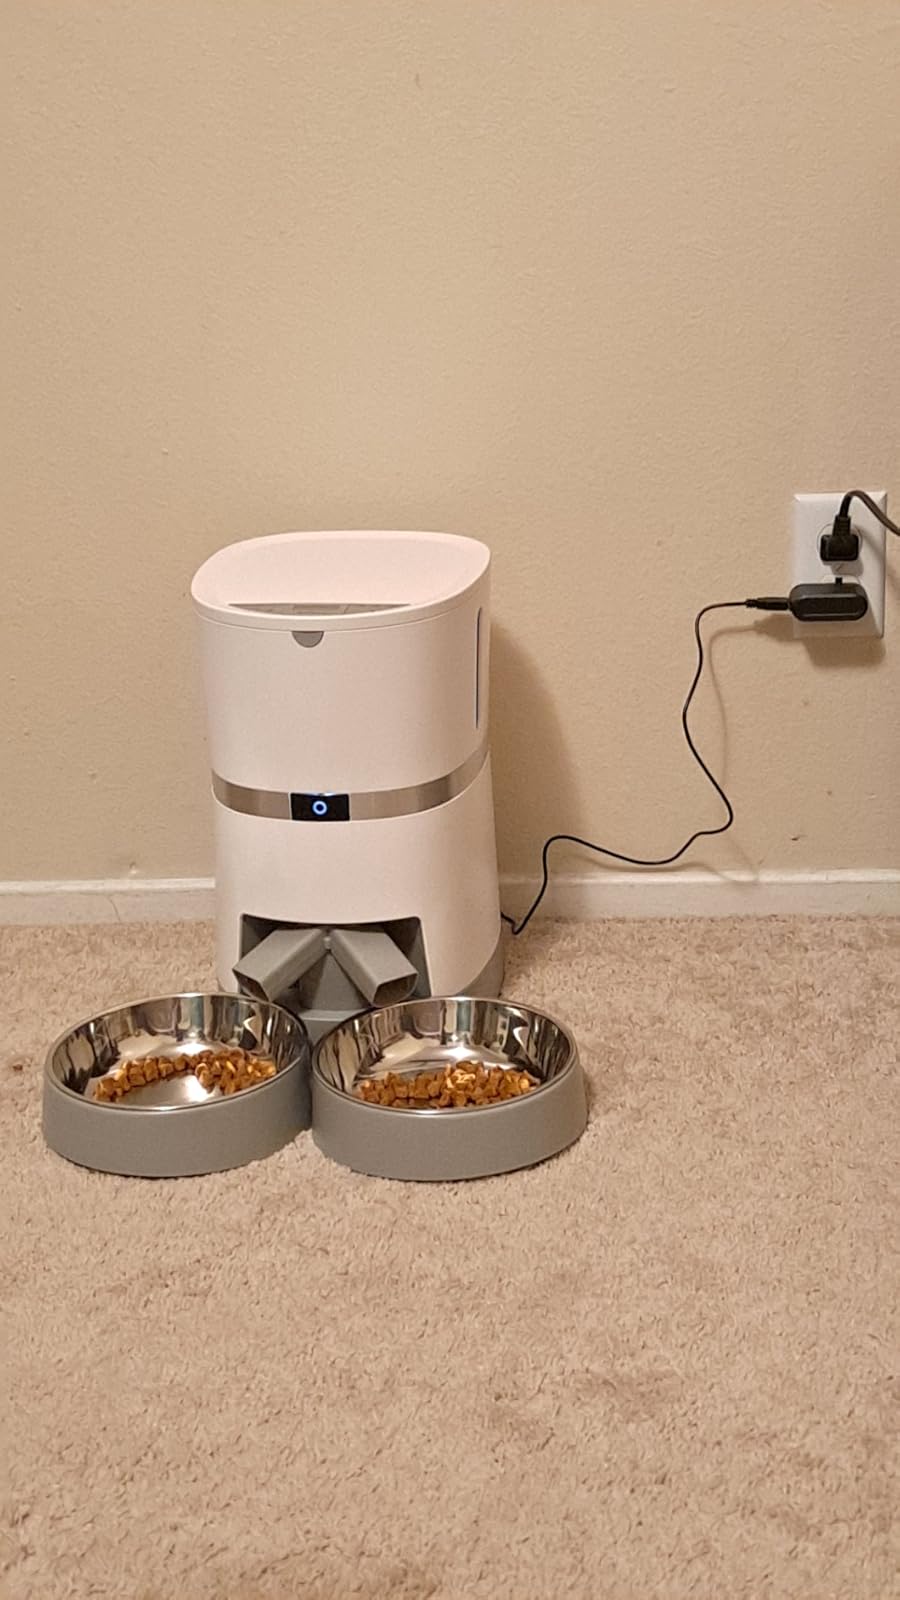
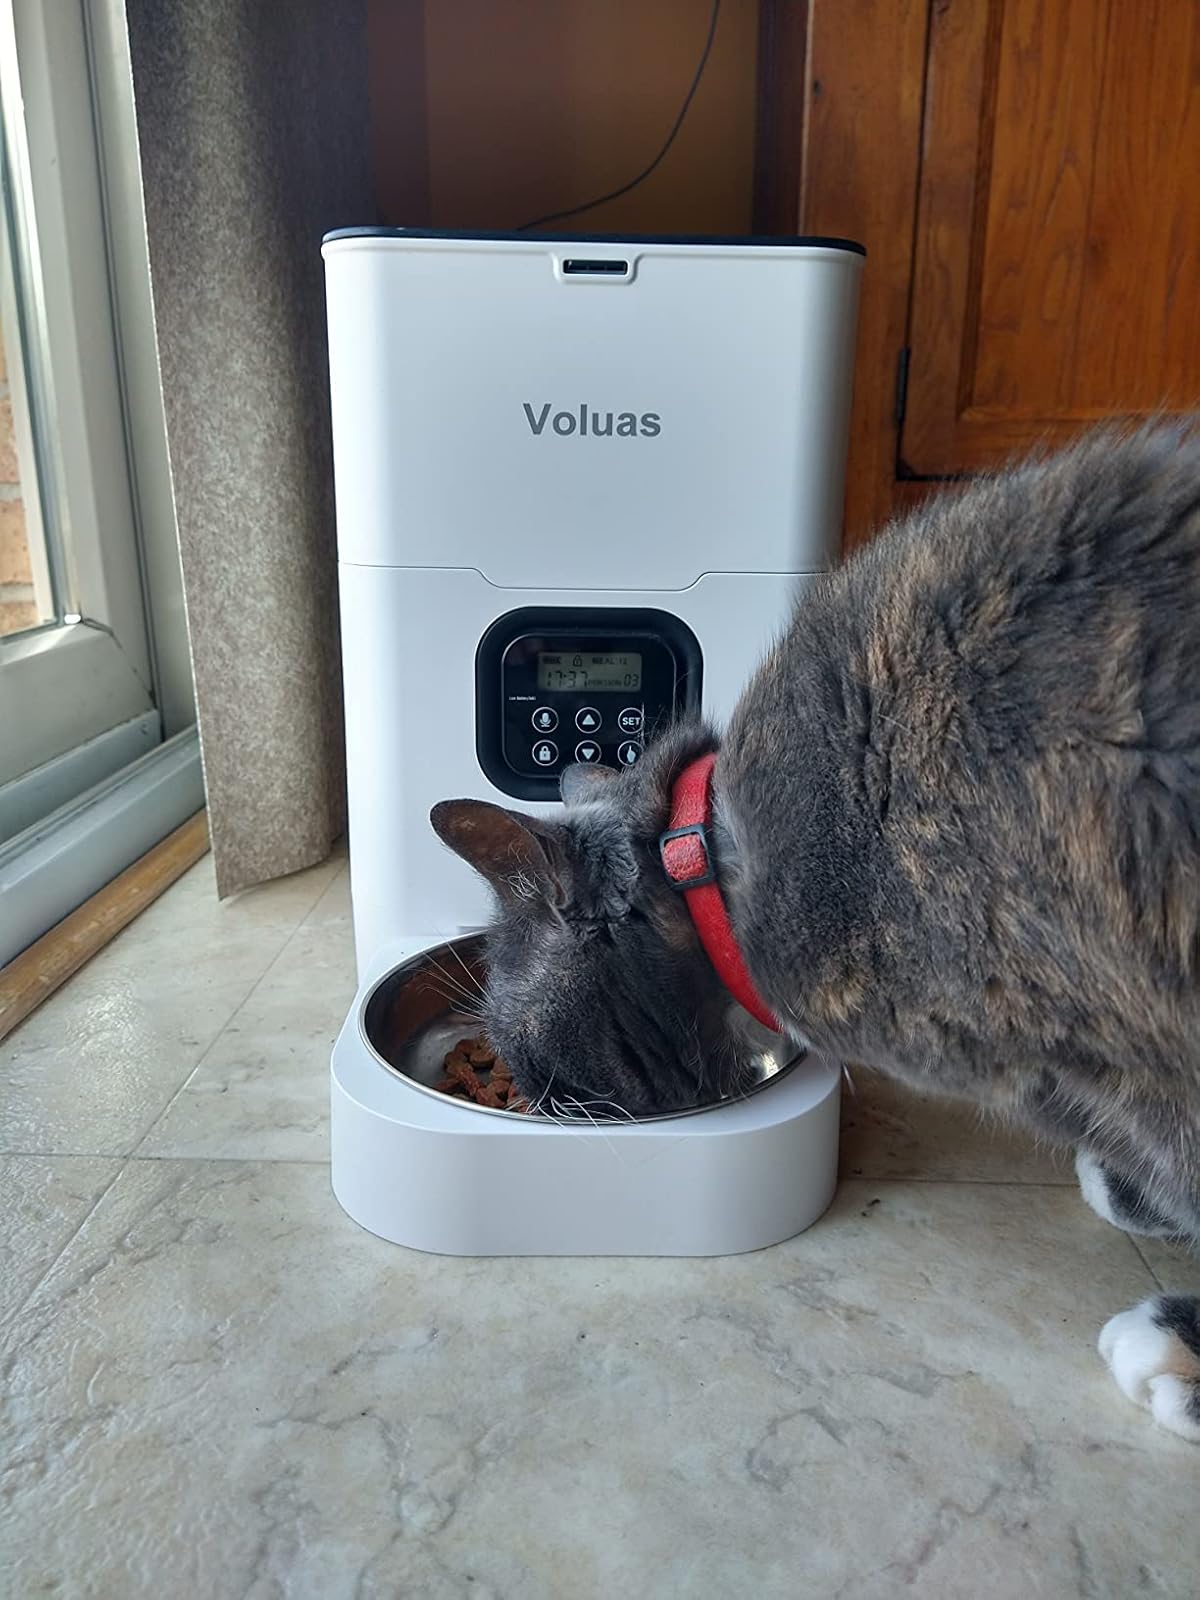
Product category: items_feeder
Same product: no